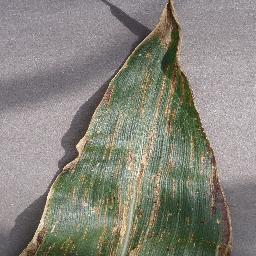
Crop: corn
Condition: (maize)_cercospora_spot_gray_spot